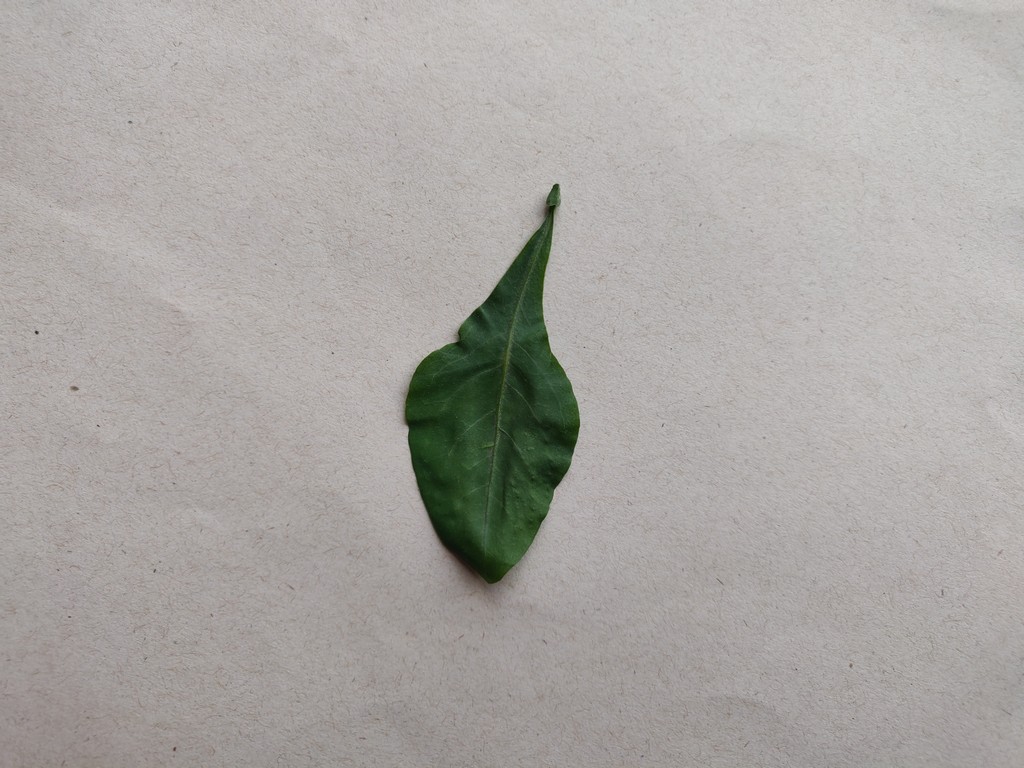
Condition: Healthy
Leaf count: single
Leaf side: front